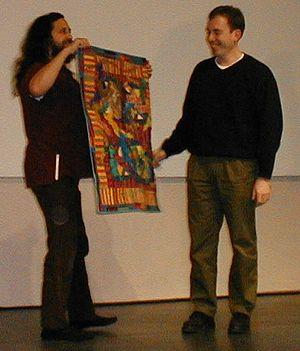
Brian Paul recevant le prix des mains de Richard Stallman